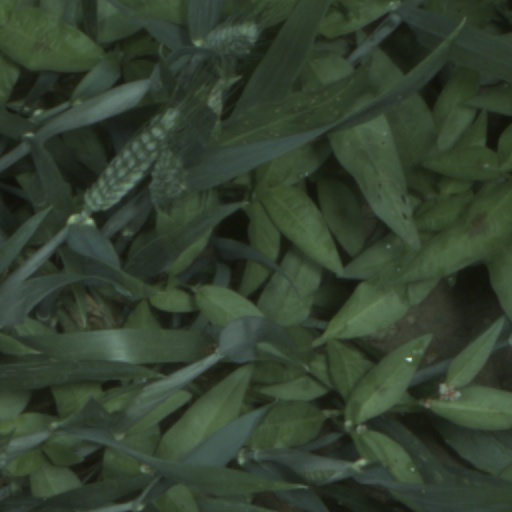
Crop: wheat